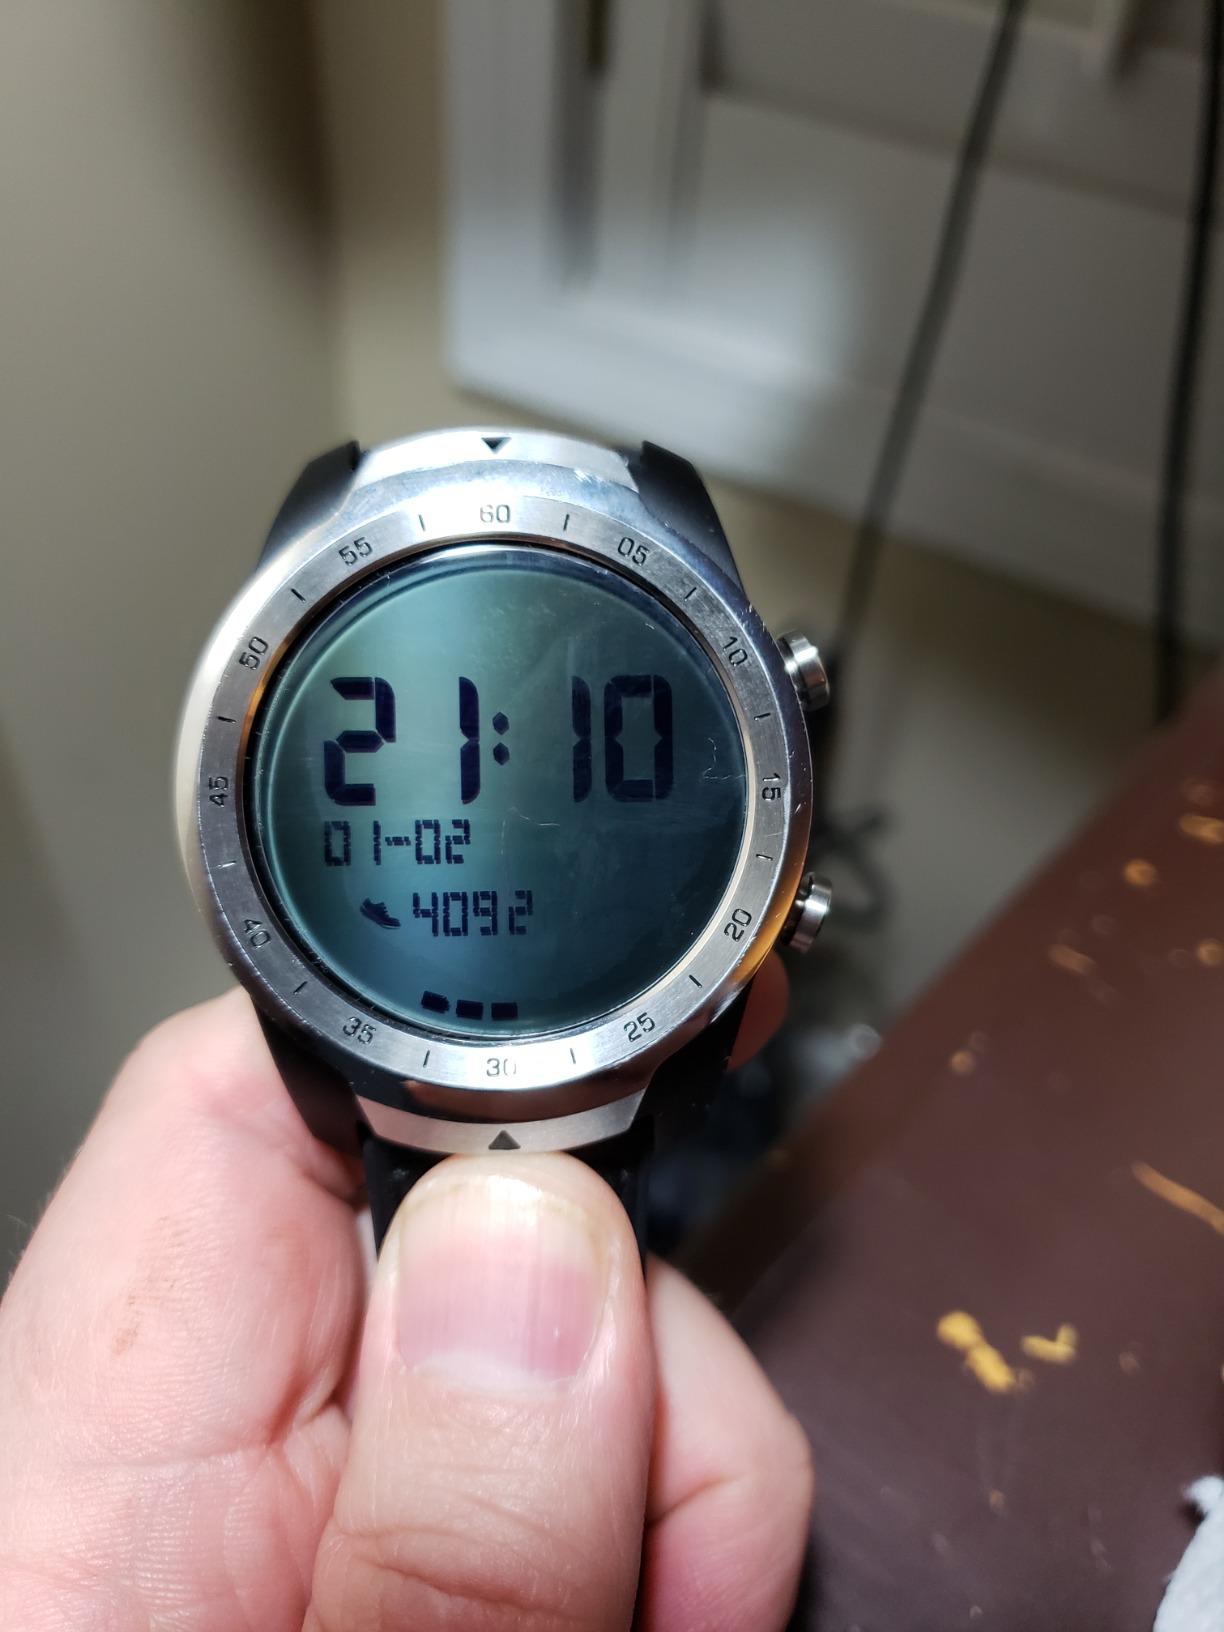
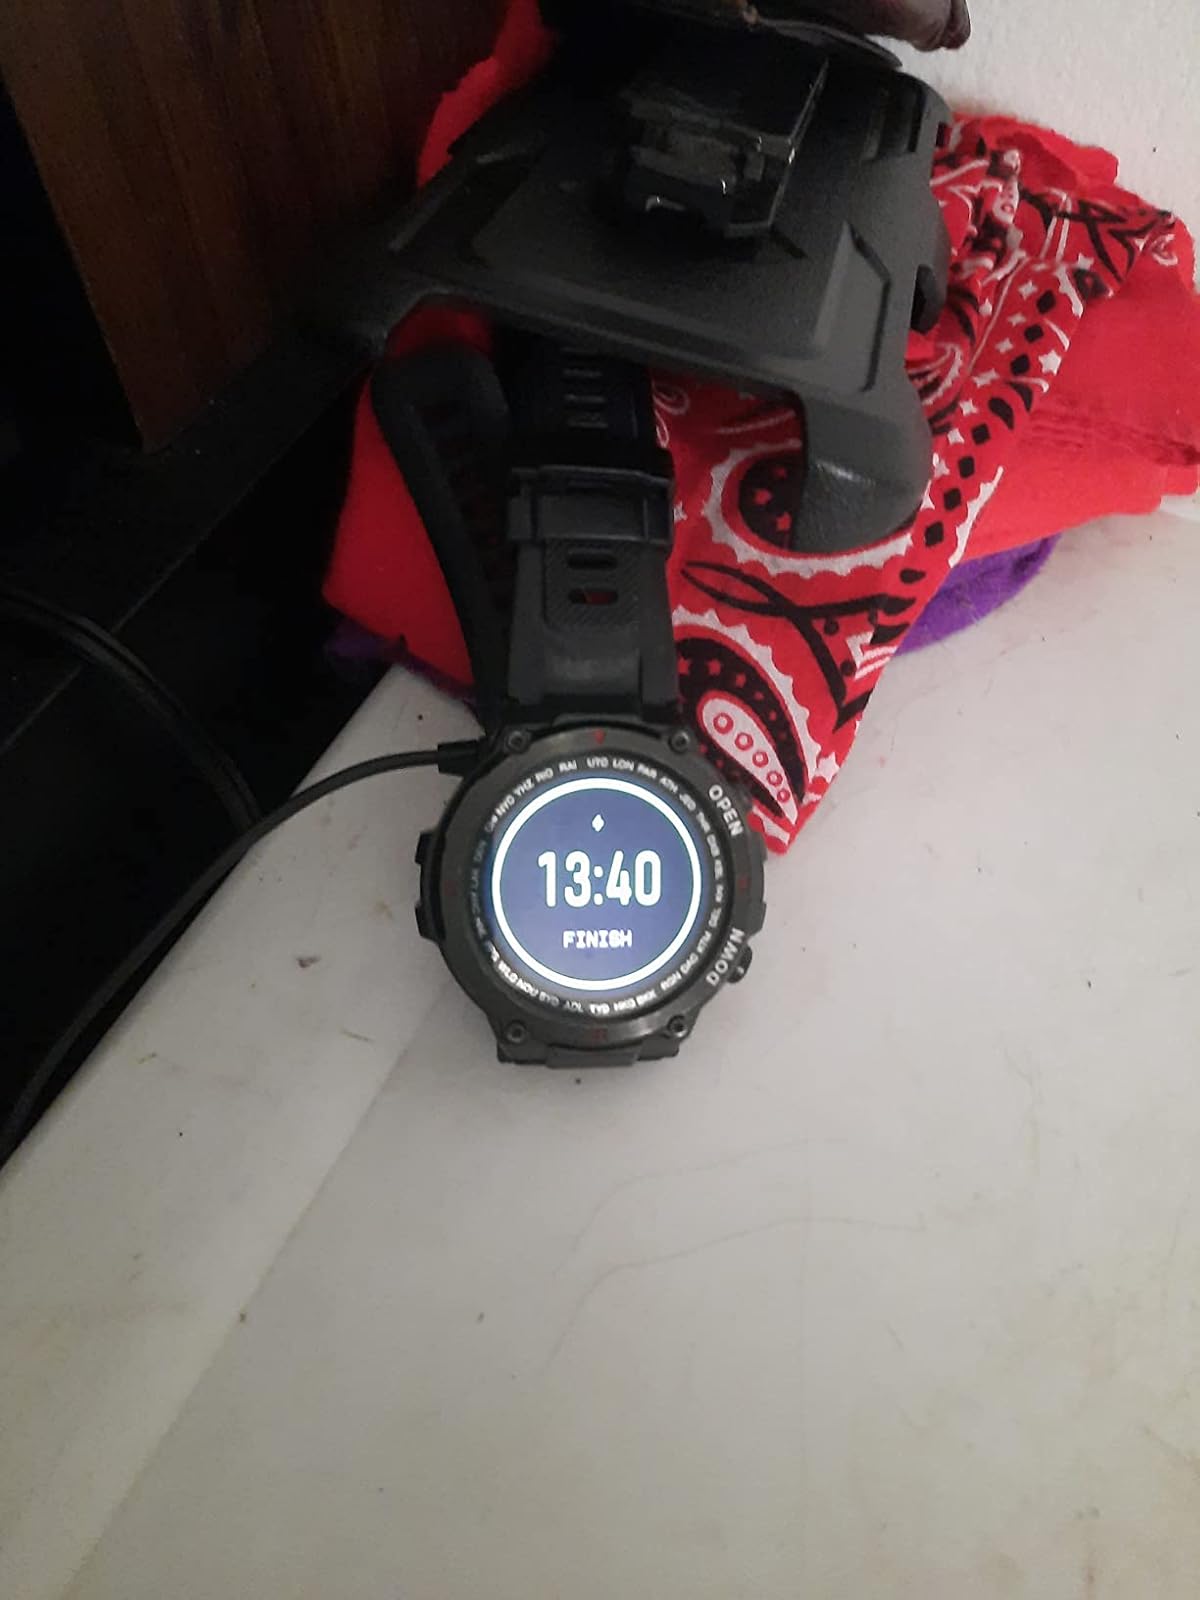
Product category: smartwatch
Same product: no